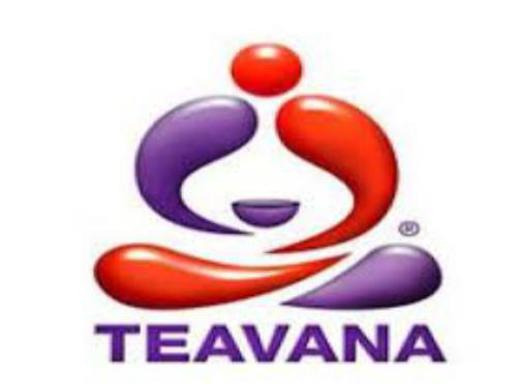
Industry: Food